Greeks in pre-Roman Gaul

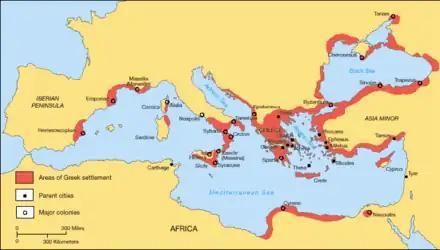
Location of Greek settlement in the ancient world, with the Greek colony of Massalia in southeastern Gaul.

The Greeks in pre-Roman Gaul have a significant history of settlement, trade, cultural influence, and armed conflict in the Celtic territory of Gaul (modern France), starting from the 6th century BC during the Greek Archaic period. Following the founding of the major trading post of Massalia in 600 BC by the Phocaeans at present day Marseille, Massalians had a complex history of interaction with peoples of the region. Large Greek colonies also existed west of the Rhône, particularly at Agde and Béziers, the latter of which both predates, and was larger than, the Marseille colony.